Royal Society

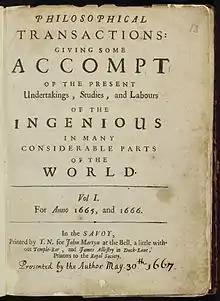

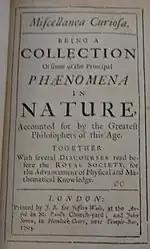
Title page to volume I of "Miscellanea curiosa: Being a collection of some of the principal phaenomena in nature", published by the Royal Society (1705)

The society introduced the world's first journal exclusively devoted to science in 1665, "Philosophical Transactions", and in so doing originated the peer review process now widespread in scientific journals. Its founding editor was Henry Oldenburg, the society's first secretary.